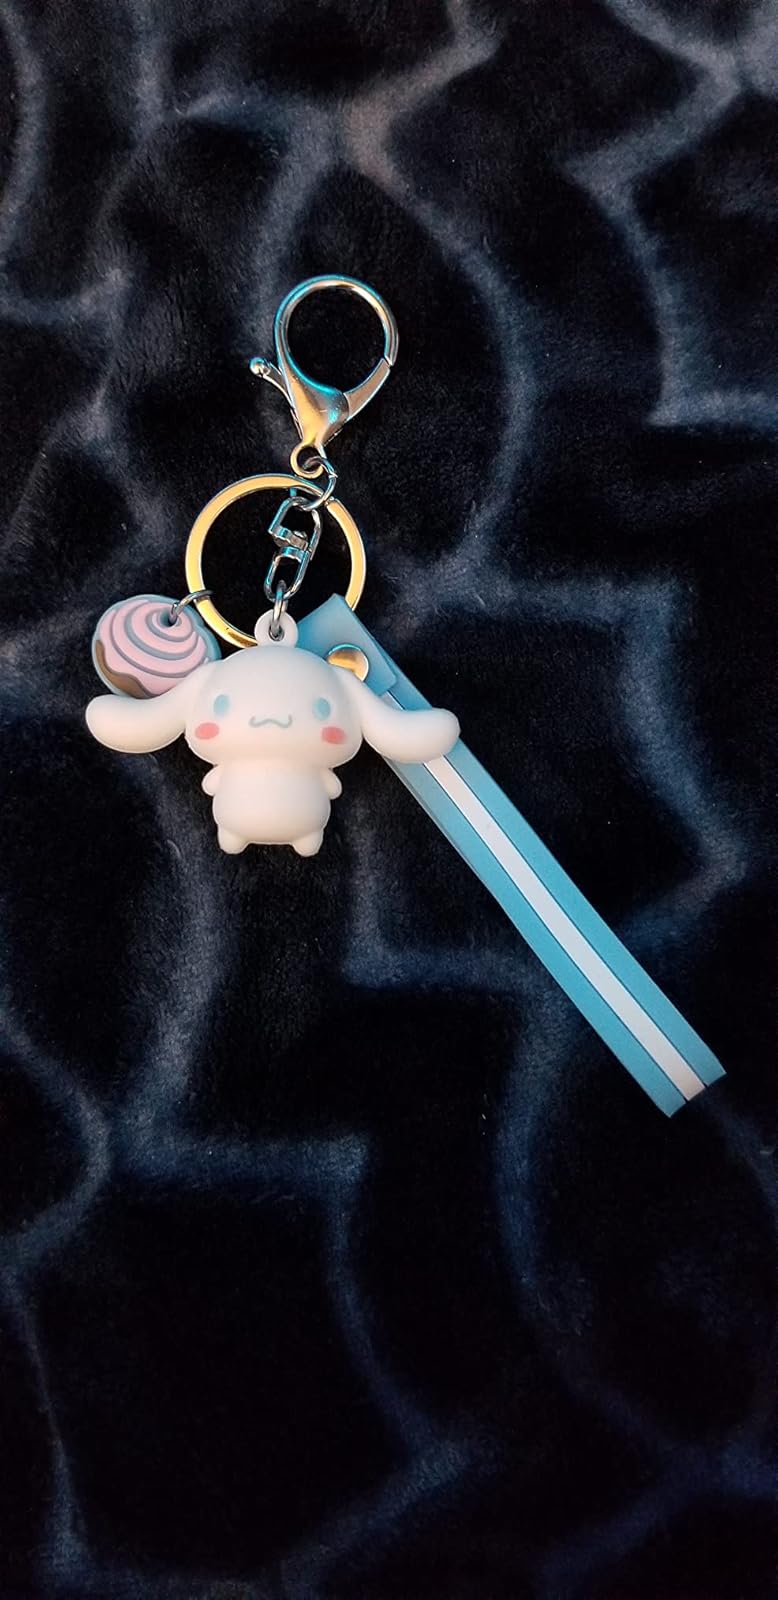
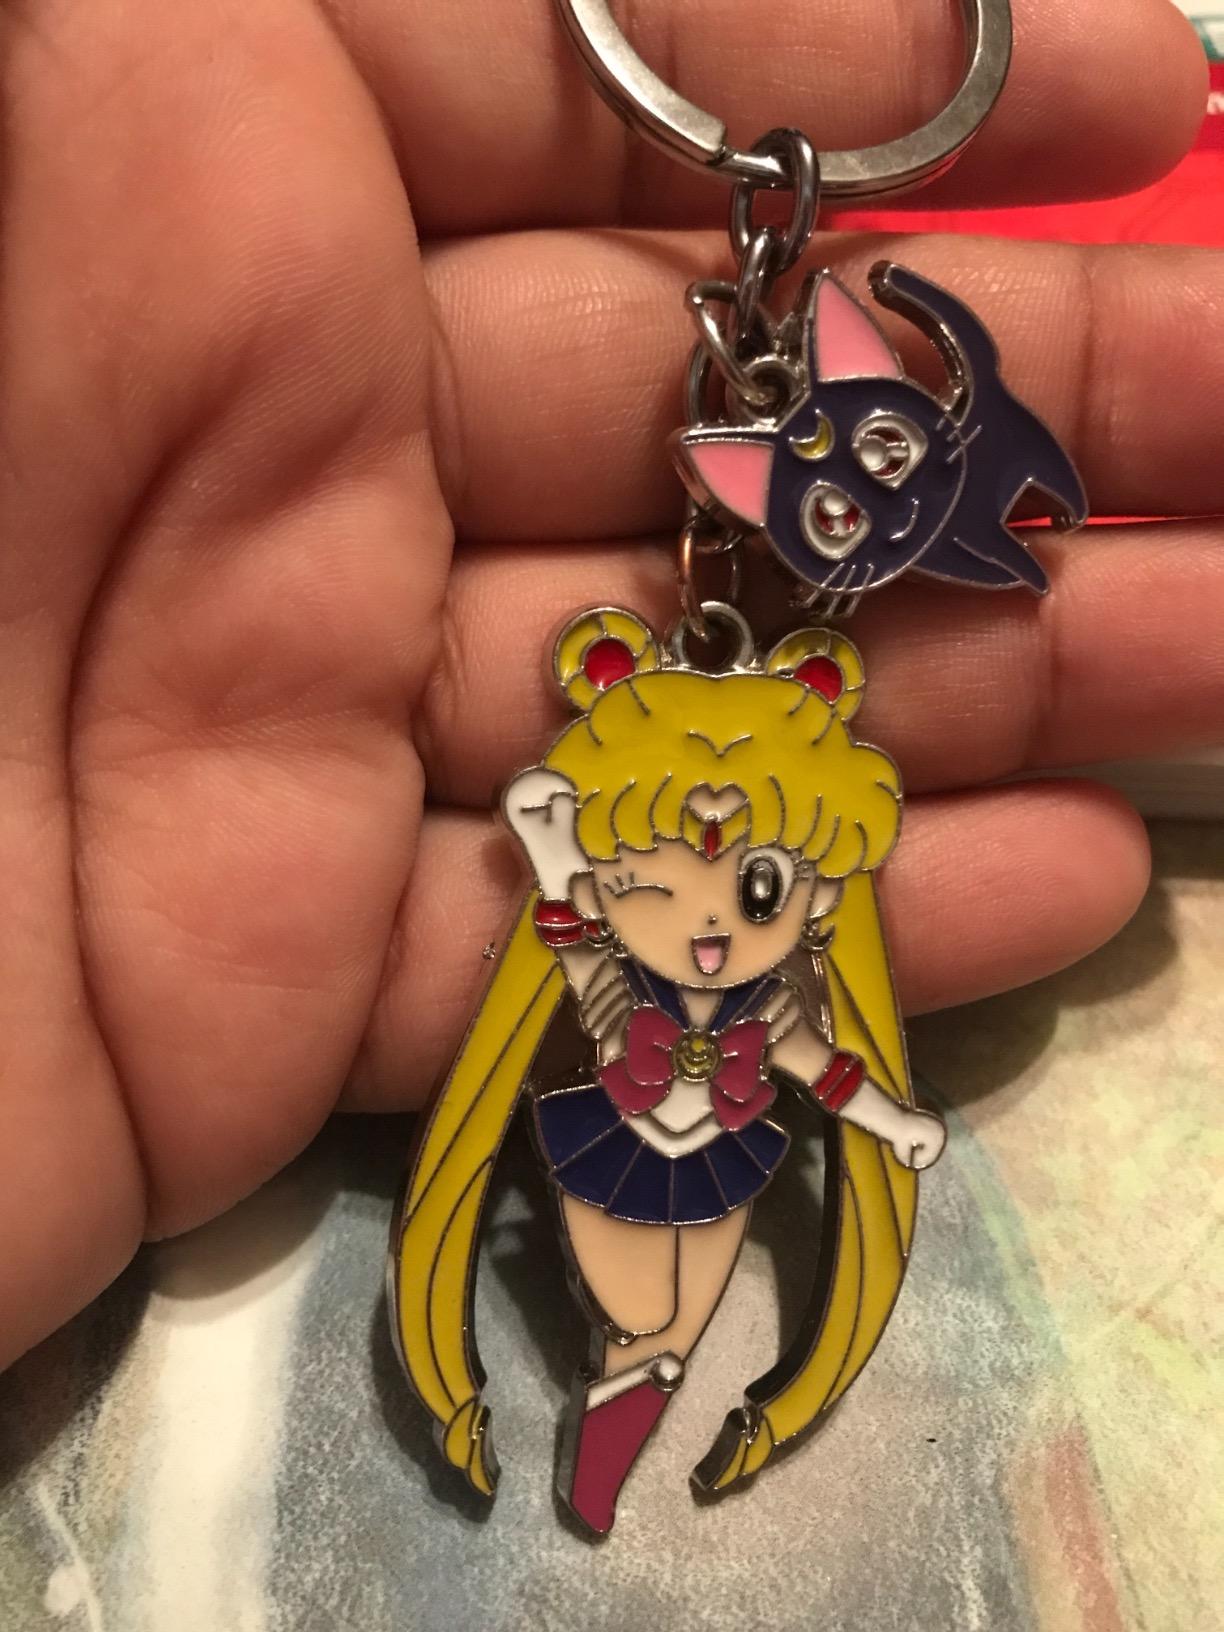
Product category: accessories_keychain
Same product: no